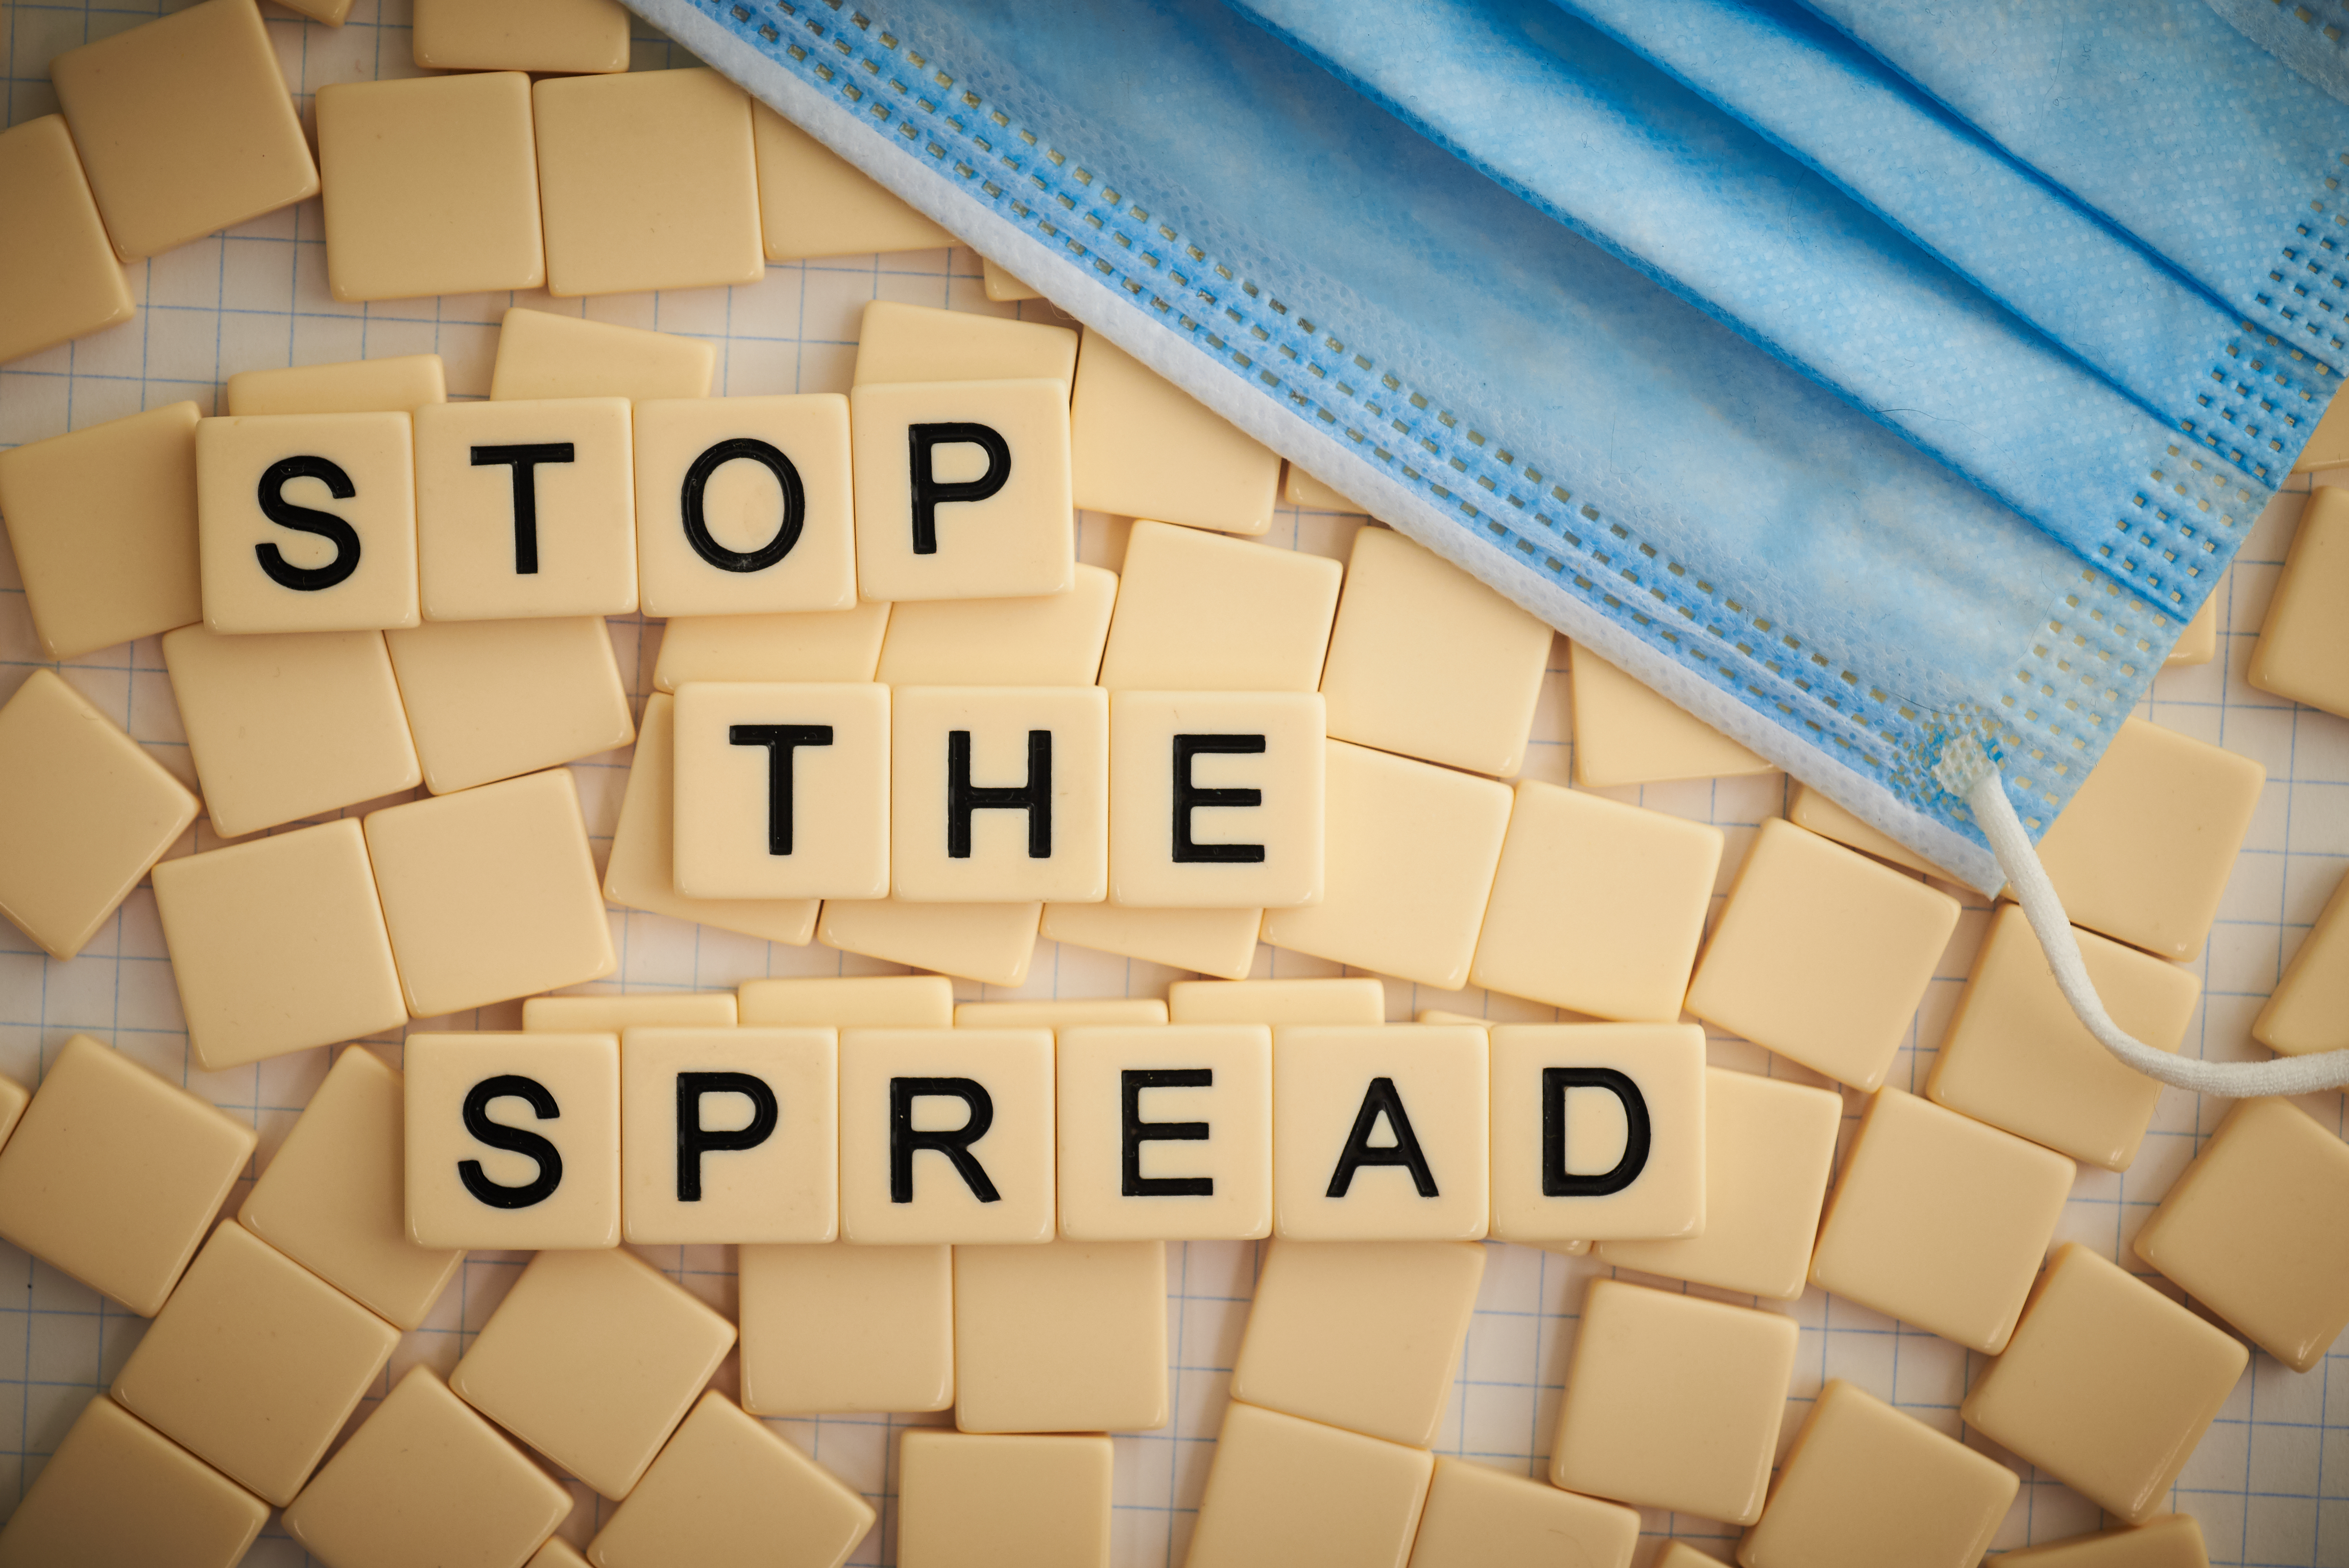
product, rectangle, wood, orange, font, flooring, brick, wall, line, Material property, pattern, electric blue, triangle, indoor games and sports, waist, close up, recreation, toy, circle, fashion accessory, symmetry, wrist, metal, linens, denim, room, plastic, tile, games, puzzle, number, square, paper product, office equipment, paper, brickwork, logo, ceiling, brand, sportswear